Geological formation

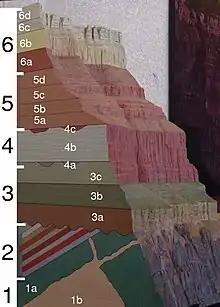
A geologic cross section of the Grand Canyon. Black numbers correspond to groups of formations and white numbers correspond to formations (click on picture for more information)

A geological formation, or simply formation, is a body of rock having a consistent set of physical characteristics (lithology) that distinguishes it from adjacent bodies of rock, and which occupies a particular position in the layers of rock exposed in a geographical region (the stratigraphic column). It is the fundamental unit of lithostratigraphy, the study of strata or rock layers.